Piret Bristol

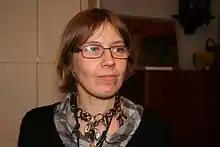
Piret Bristol (2012)

Piret Bristol (born 18 April 1968) is an Estonian poet, prosaist, and novelist.